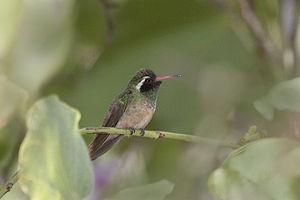
Le Colibri de Xantus est une espèce de colibri de la sous-famille des Trochilinae.